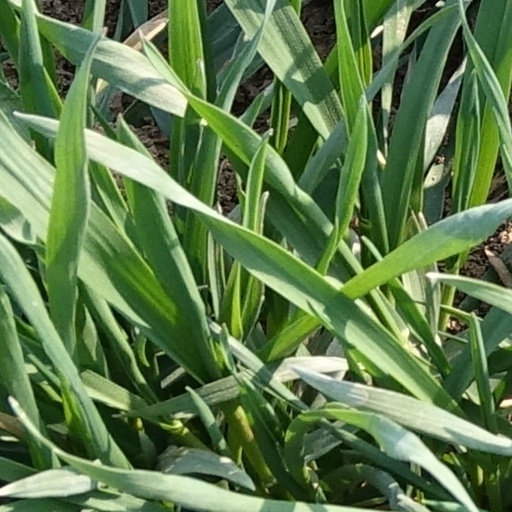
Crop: wheat